41st Siege Battery, Royal Garrison Artillery

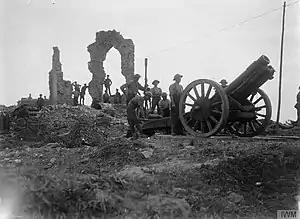
6-inch howitzer and crew during the Ypres offensive, 1917.

There was little exploitation from Vimy as the emphasis of the offensive shifted to Third Army further south. After some firing on Vimy village and night harassing fire, 41st Siege Bty pushed two guns forward on 12 April to the main Arras–Béthune road behind Écurie. Two days later the other two guns followed, then on 16 April the battery was ordered to move in front of Écurie. But although it prepared a forward position on a ridge behind Thélus, the roads across the old No man's land were too bad to allow the guns to be pulled in. Eventually two guns were dragged to a position in front of Thélus where there was no cover. Here the battery was heavily shelled, an officer and a gunner killed, and five other men wounded. The battery was given permission to shift over the drying ground to get behind cover. However, it was still under shellfire, losing the Battery Sergeant Major and another man killed and four others wounded. Two guns were hit on 23 April, one requiring workshop repair, and the battery was ordered to move yet again. The new position was better, but with poor facilities for ammunition supply. In between moves, the battery had fired on enemy positions, particularly round Arleux. The pace of the advance had slowed down, and First Army now carried out a limited operation (the Battle of Arleux, 28–29 April), with the battery bombarding wire and villages as the Canadians captured Arleux. For the next operation (the Third Battle of the Scarpe) the target shifted to Fresnoy, which the Canadians captured by a surprise predawn attack on 3 May, though the battle was called off next day, effectively closing the Arras offensive.